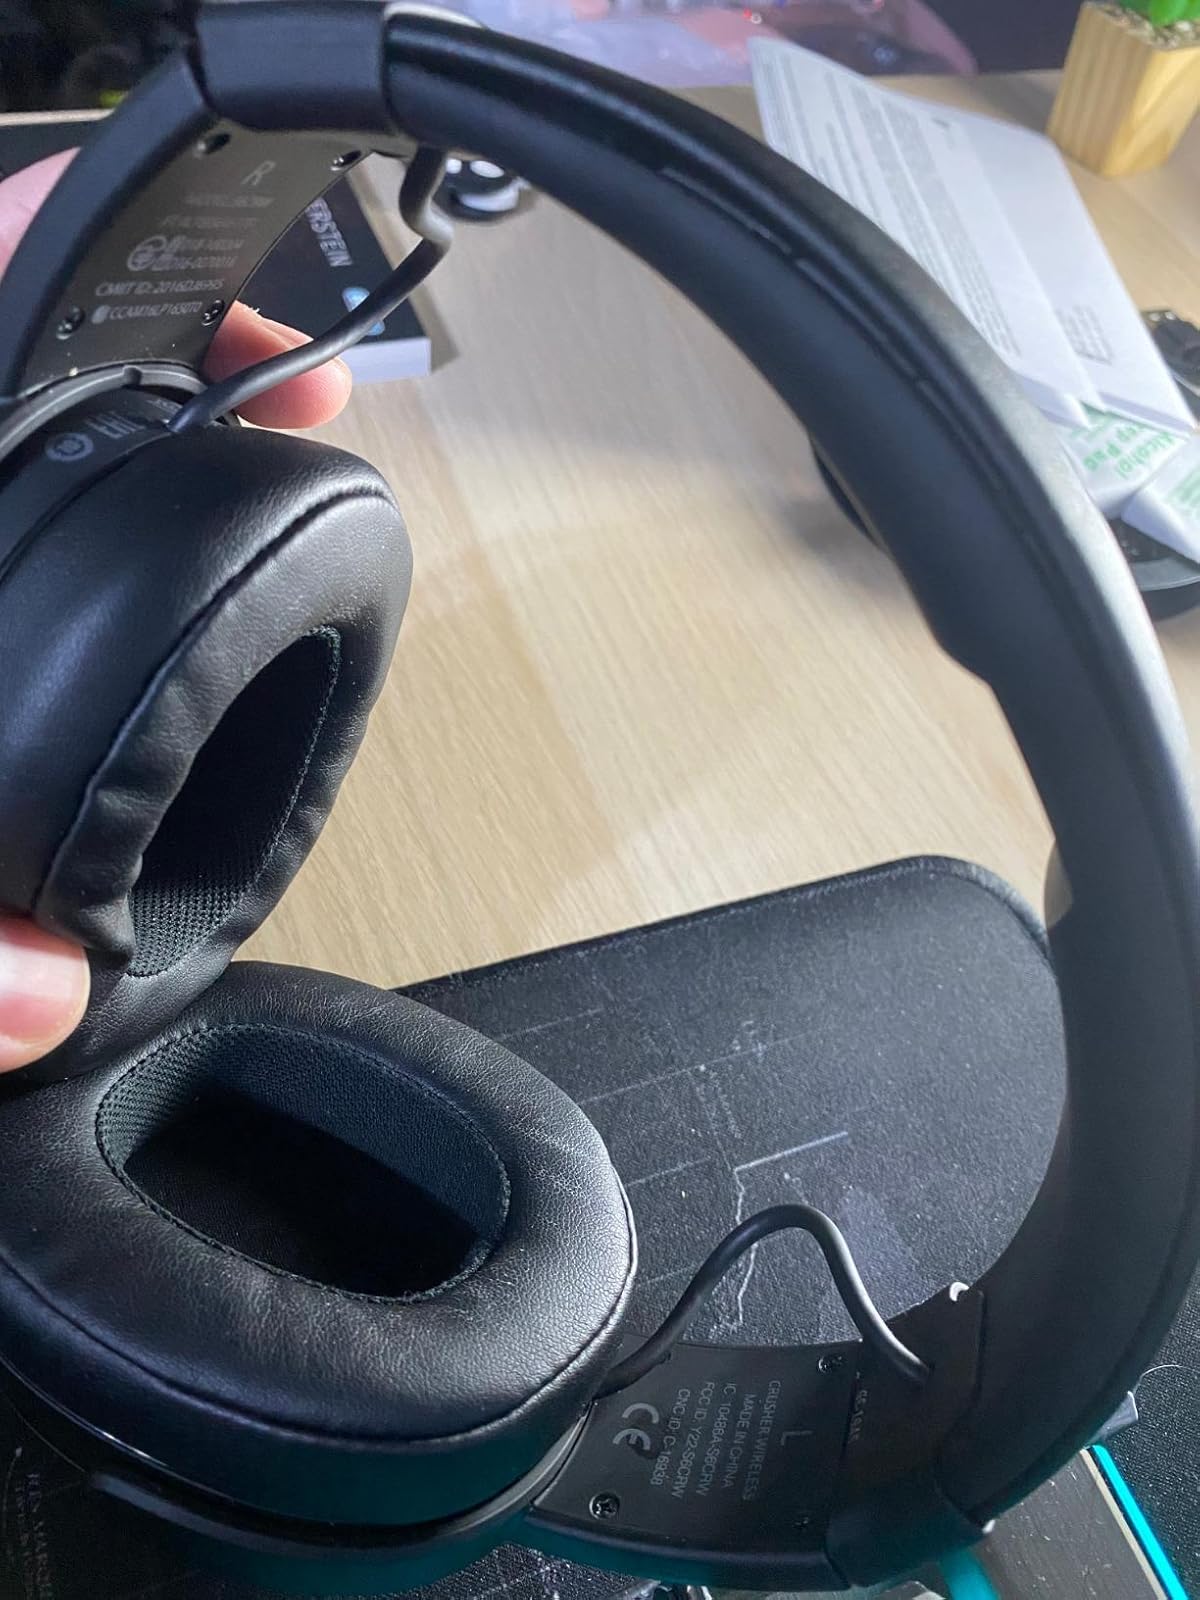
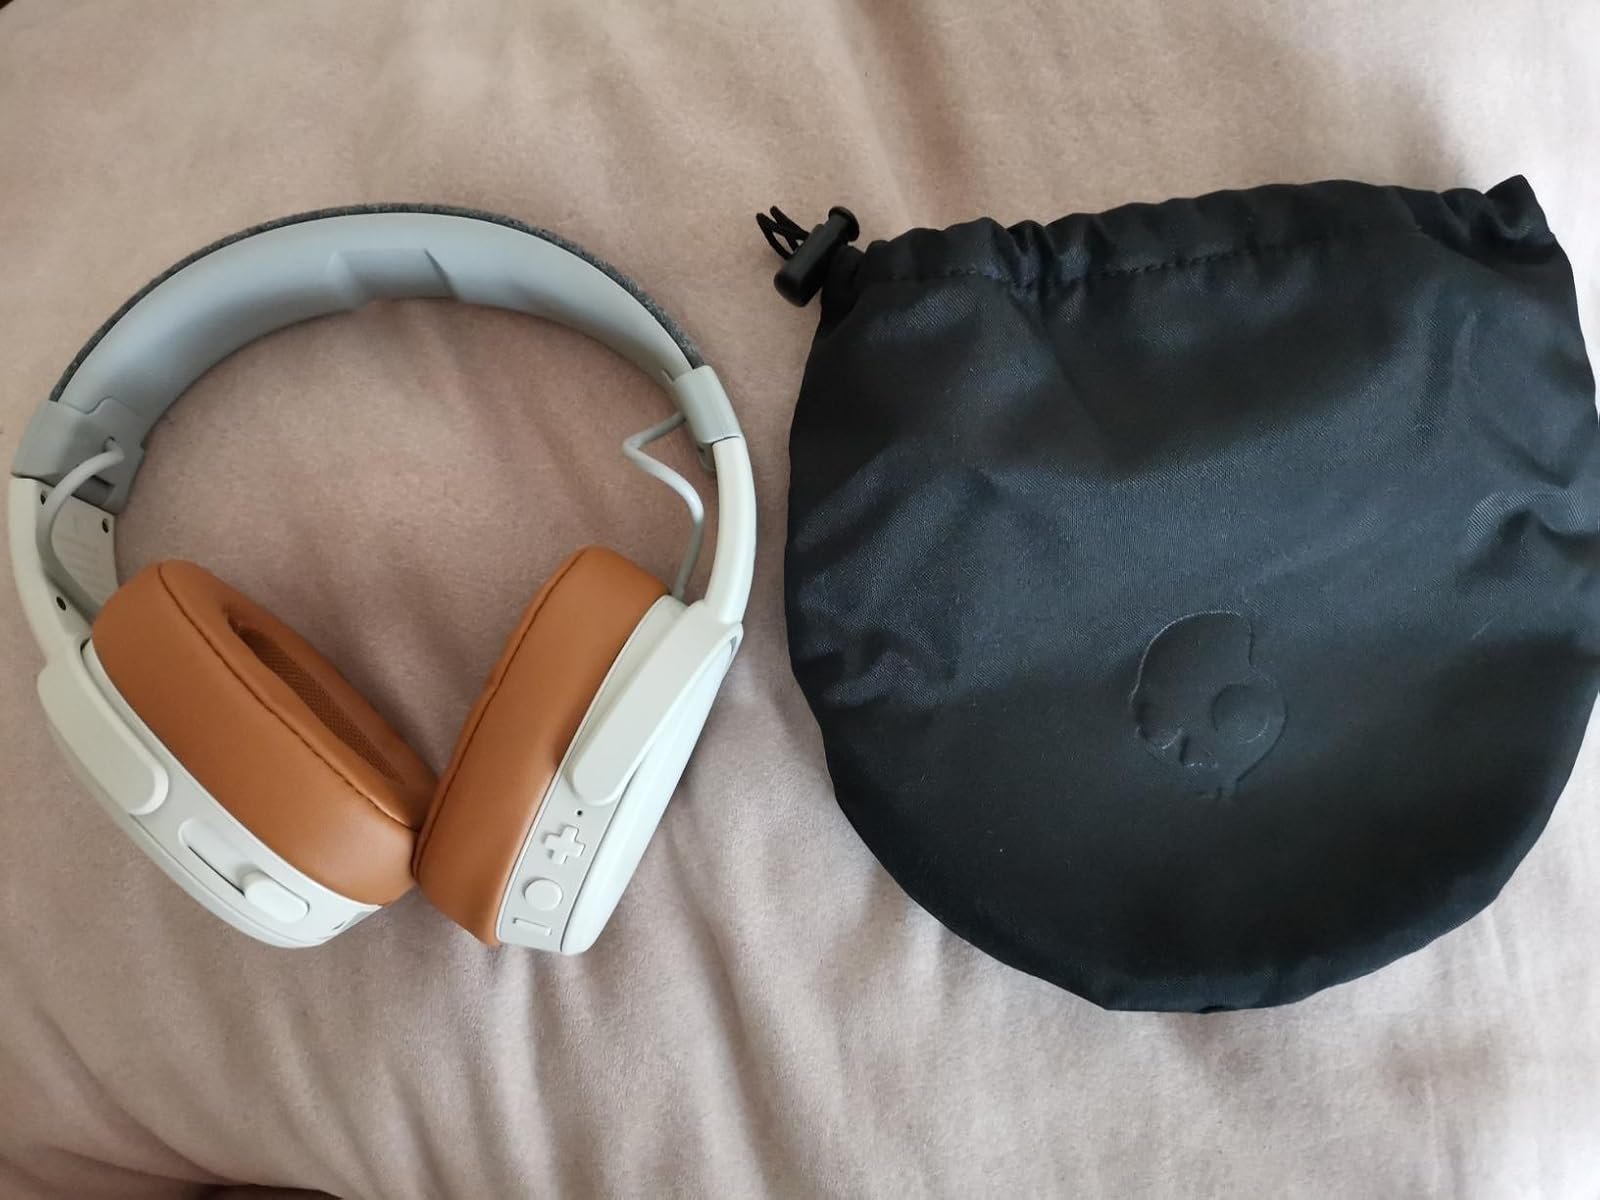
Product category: headphones
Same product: no